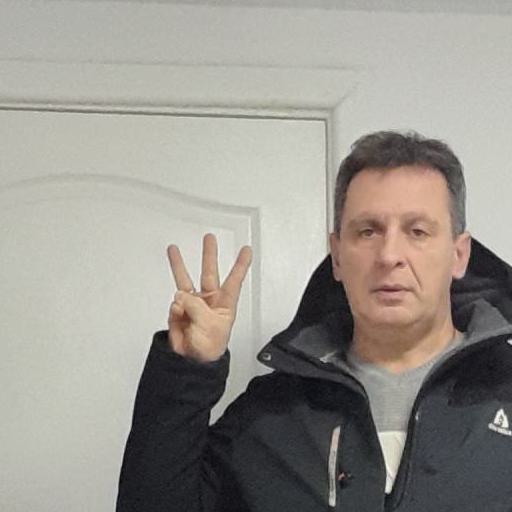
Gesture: three